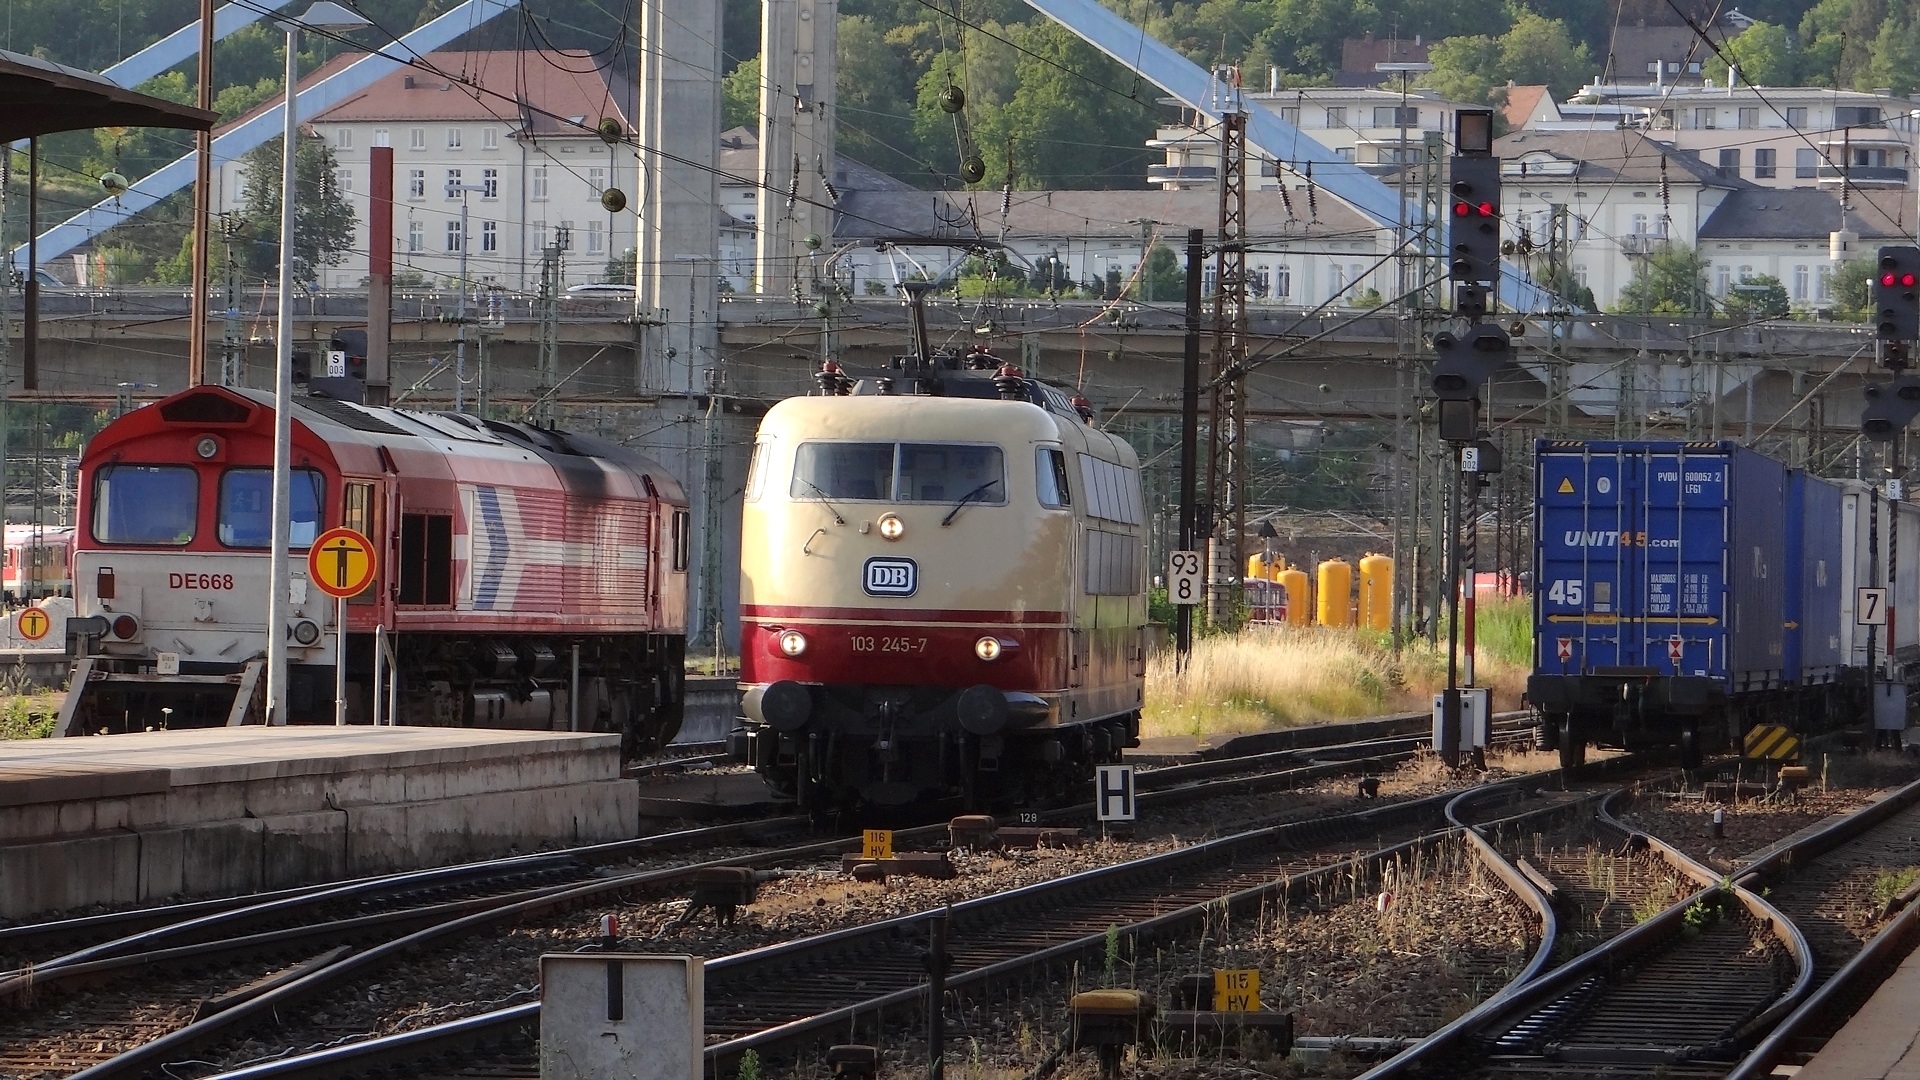
train, transport, rail transport, locomotive, land vehicle, vehicle, track, rolling stock, metropolitan area, train station, public transport, electricity, railroad car, passenger